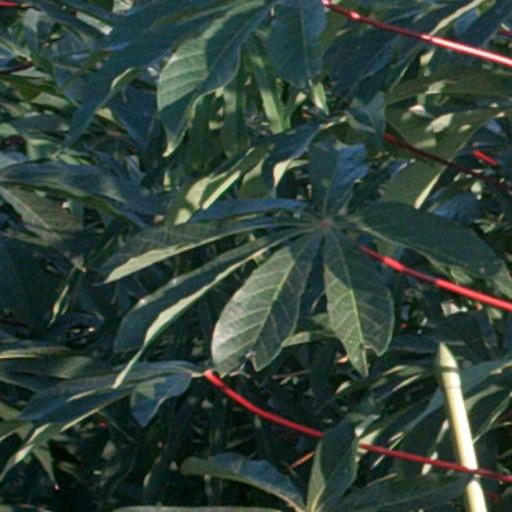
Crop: cassava